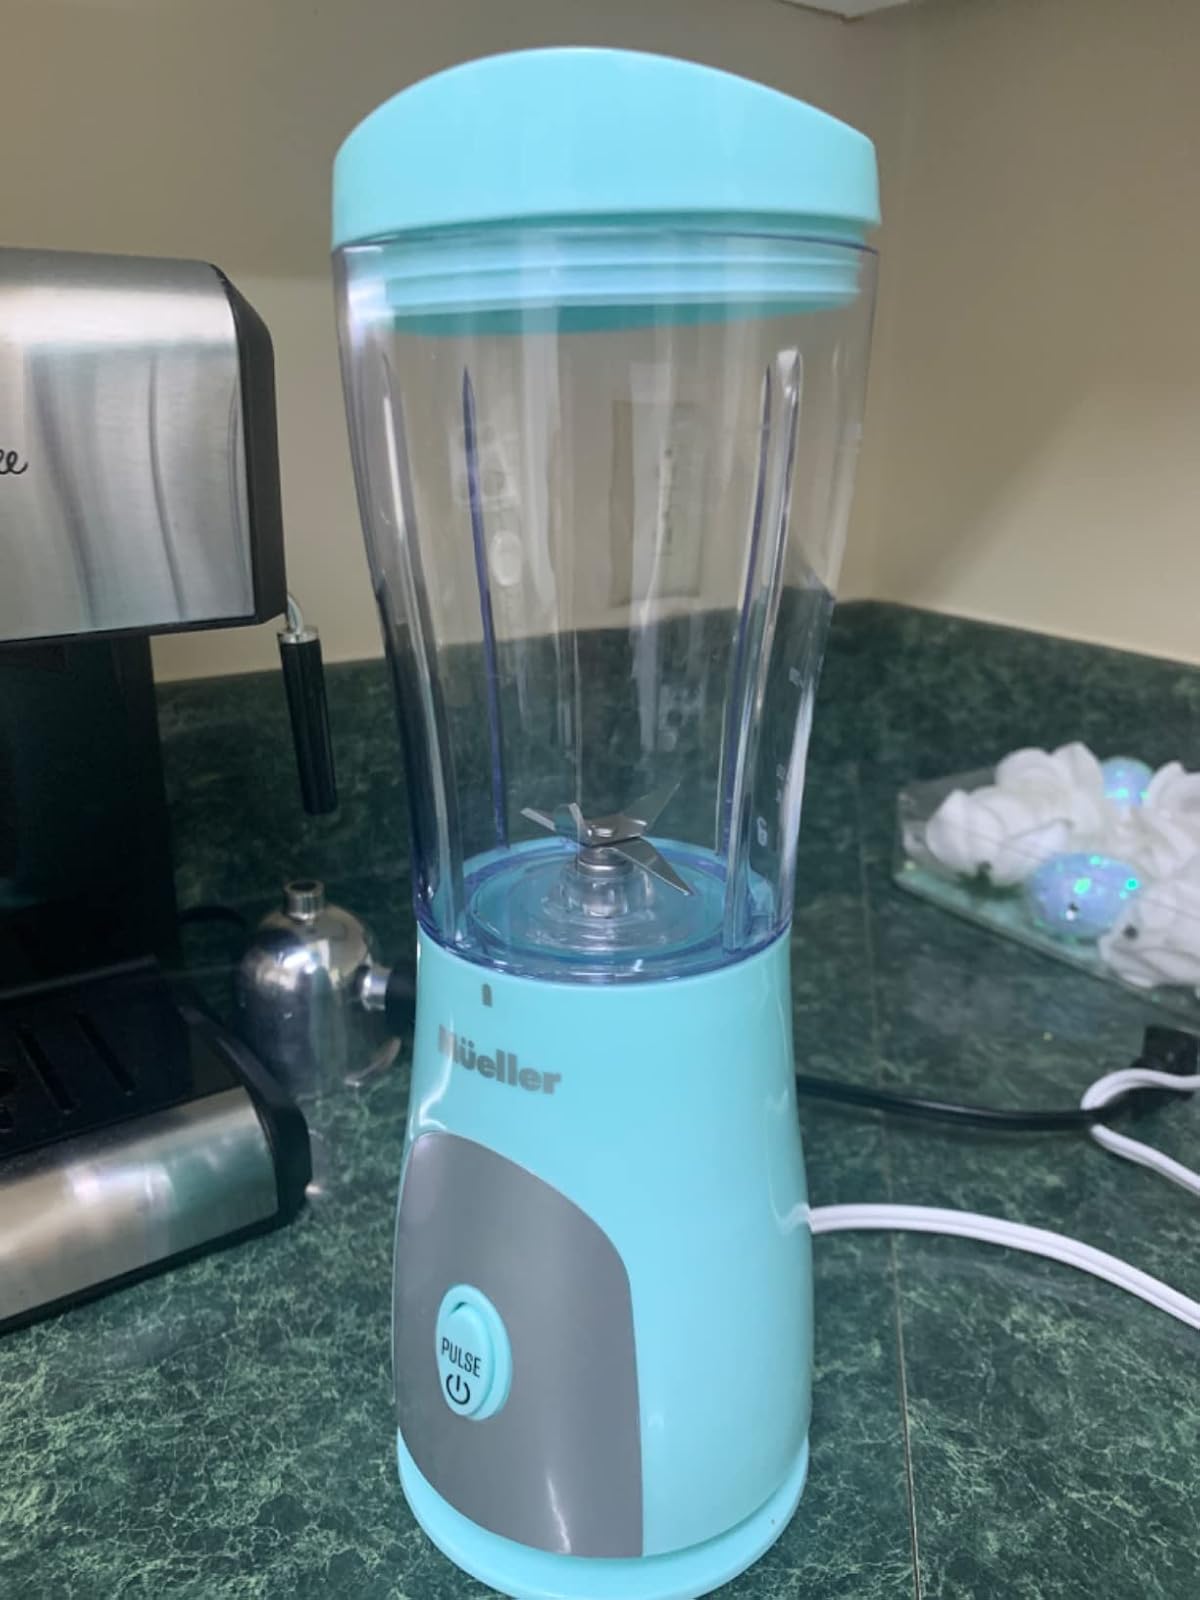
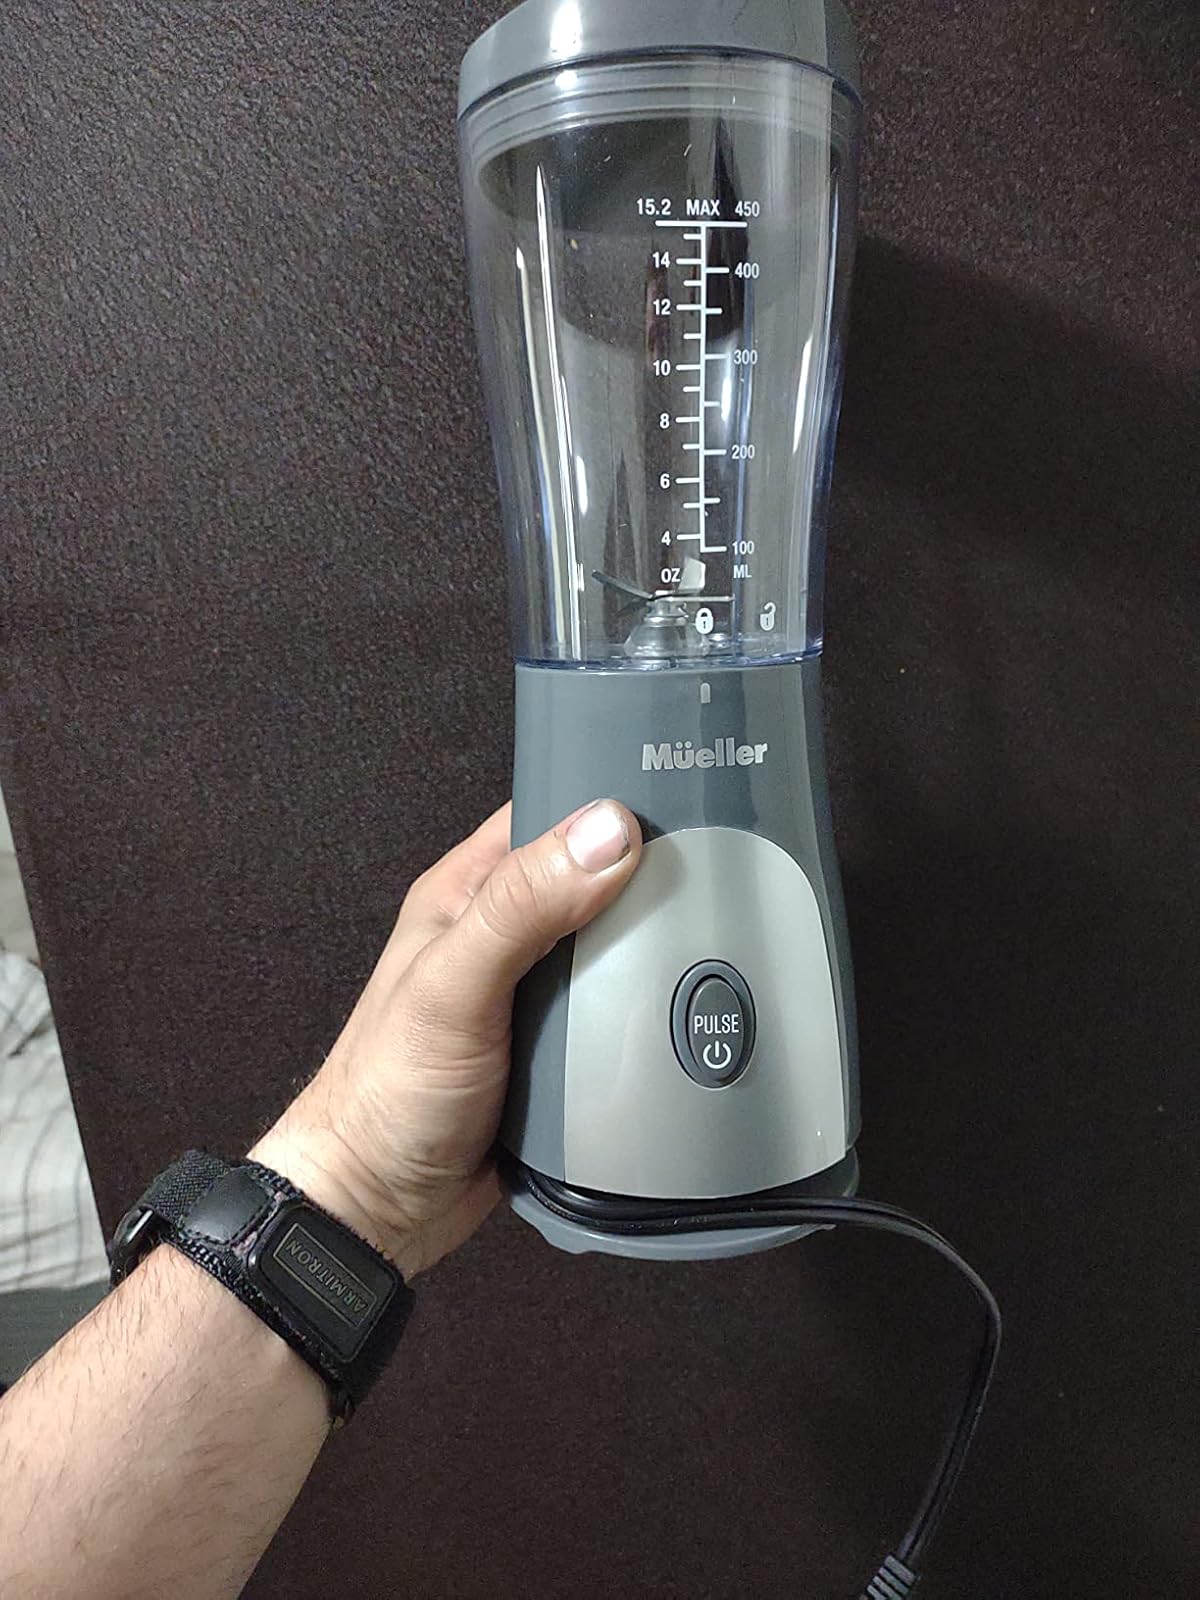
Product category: items_blender
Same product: no